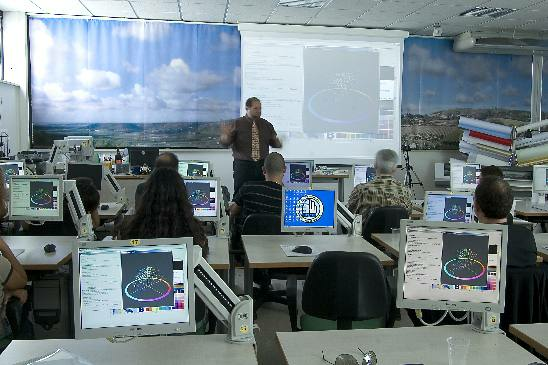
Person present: Yes